Pulmonary hypertension

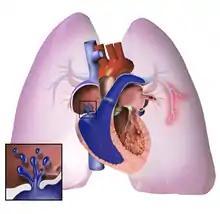
Pulmonary hypertension

Pulmonary hypertension (PH or PHTN) is a condition of increased blood pressure in the arteries of the lungs. Symptoms include shortness of breath, fainting, tiredness, chest pain, swelling of the legs, and a fast heartbeat. The condition may make it difficult to exercise. Onset is typically gradual.